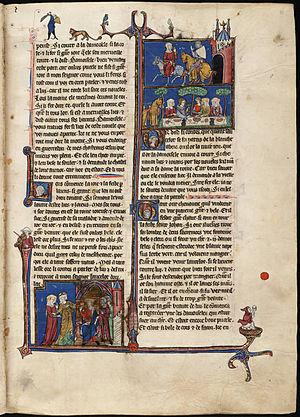
Le lai breton est une forme de poésie apparue au XIIᵉ siècle et qui désigne un genre de récit narratif, dénommé lai, ancêtre du fabliau, et de style lyrique. Le lai breton est un genre littéraire écrit d'abord en vieux français, puis dès la fin du XIIᵉ siècle et au cours du XIIIᵉ siècle essentiellement en langue anglo-normande. Jack Zipes indique dans The Oxford Companion to Fairy Tales que le mot lai dériverait du mot irlandais laid.